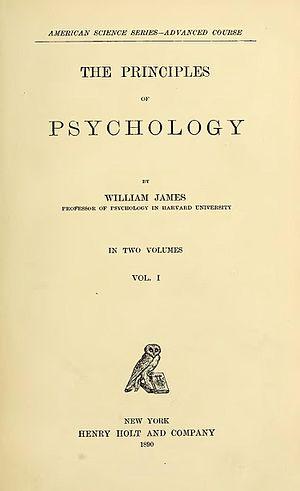
The Principles of Psychology est un ouvrage scientifique écrit par William James en 1890. C'est l'un des textes majeurs de la psychologie.